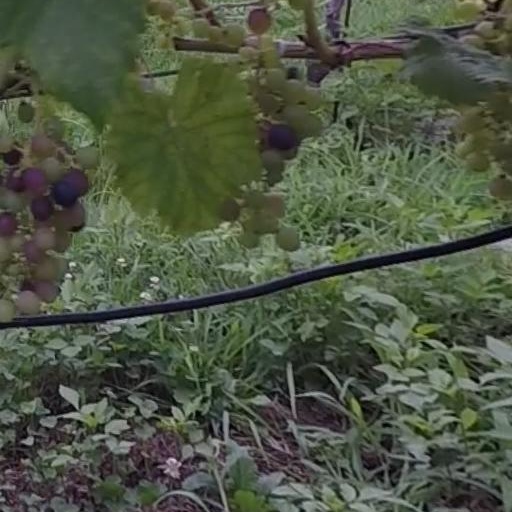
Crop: grape